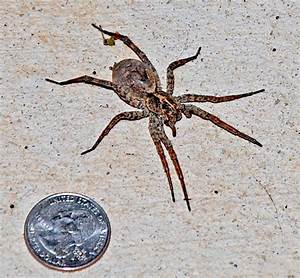
Label: spider